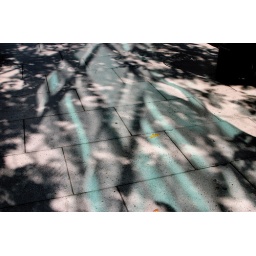
I love the reflection thrown by the building glass. It makes the sidewalk look like it is underwater.